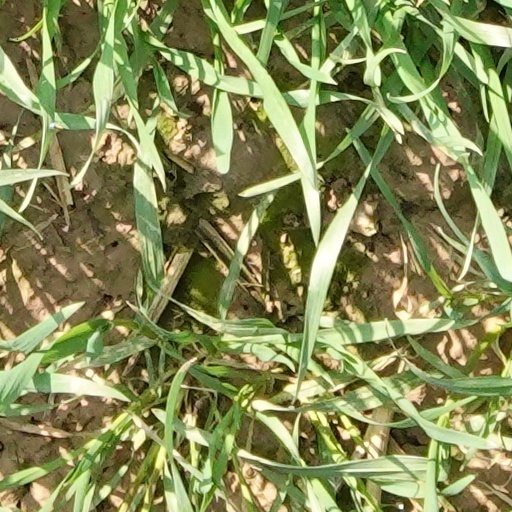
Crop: wheat